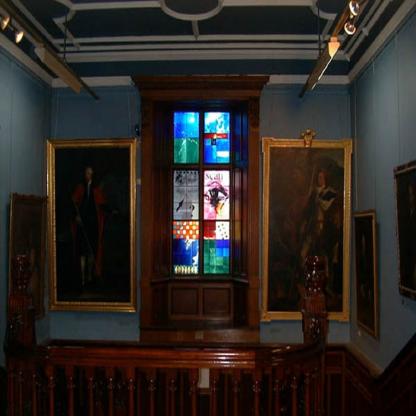
Scene: Indoor